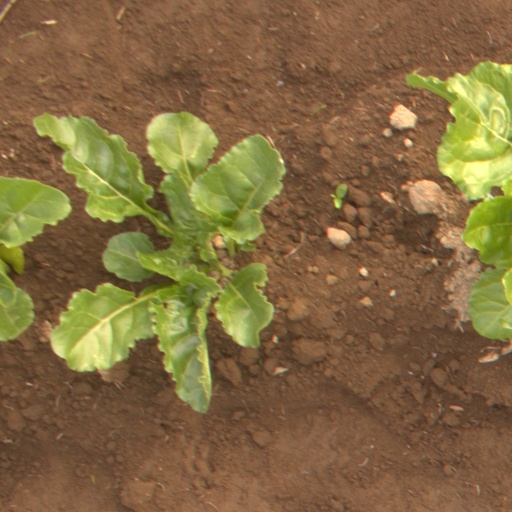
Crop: sugar beet